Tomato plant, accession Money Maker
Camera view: tilt-top (135 deg); turntable rotation: 240 degrees
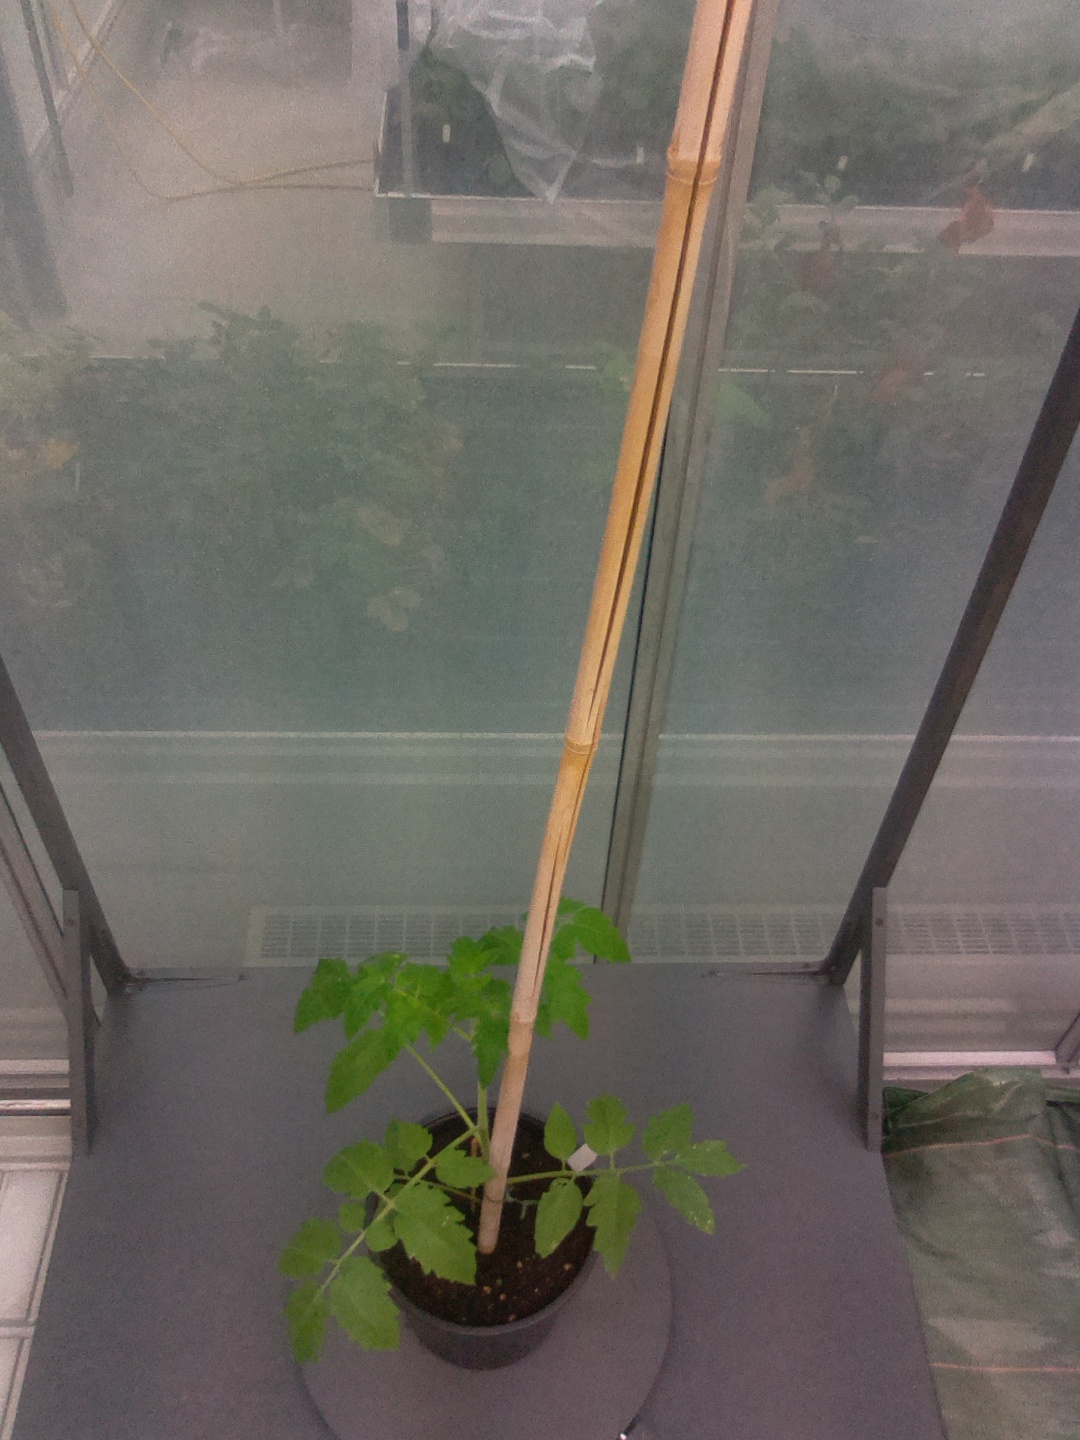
BBCH growth stage 13: 6 of true leaves visible